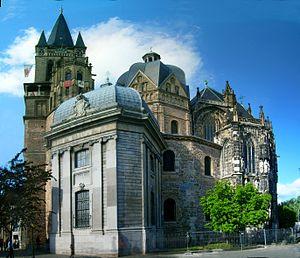
L'architecture baroque mosan, connue également sous le nom d'architecture dans la principauté de Liège, est une forme d'architecture baroque qui s'est développée aux XVIIᵉ et XVIIIᵉ siècles dans la principauté de Liège, autour d'Aix-la-Chapelle et de Maastricht. Cette région est le Pays mosan. Le baroque mosan s'apparente au baroque des Pays-Bas méridionaux et occupe donc une position intermédiaire entre le stricte classicisme néerlandais et le plus exubérant classicisme français. L'influence du baroque allemand est particulièrement visible dans la région d'Aix-la-Chapelle. Ce style d’architecture est l'un des domaines de la période baroque dans la Principauté de Liège, qui au-delà de l'architecture, fut une période prospère pour les arts appliqués.